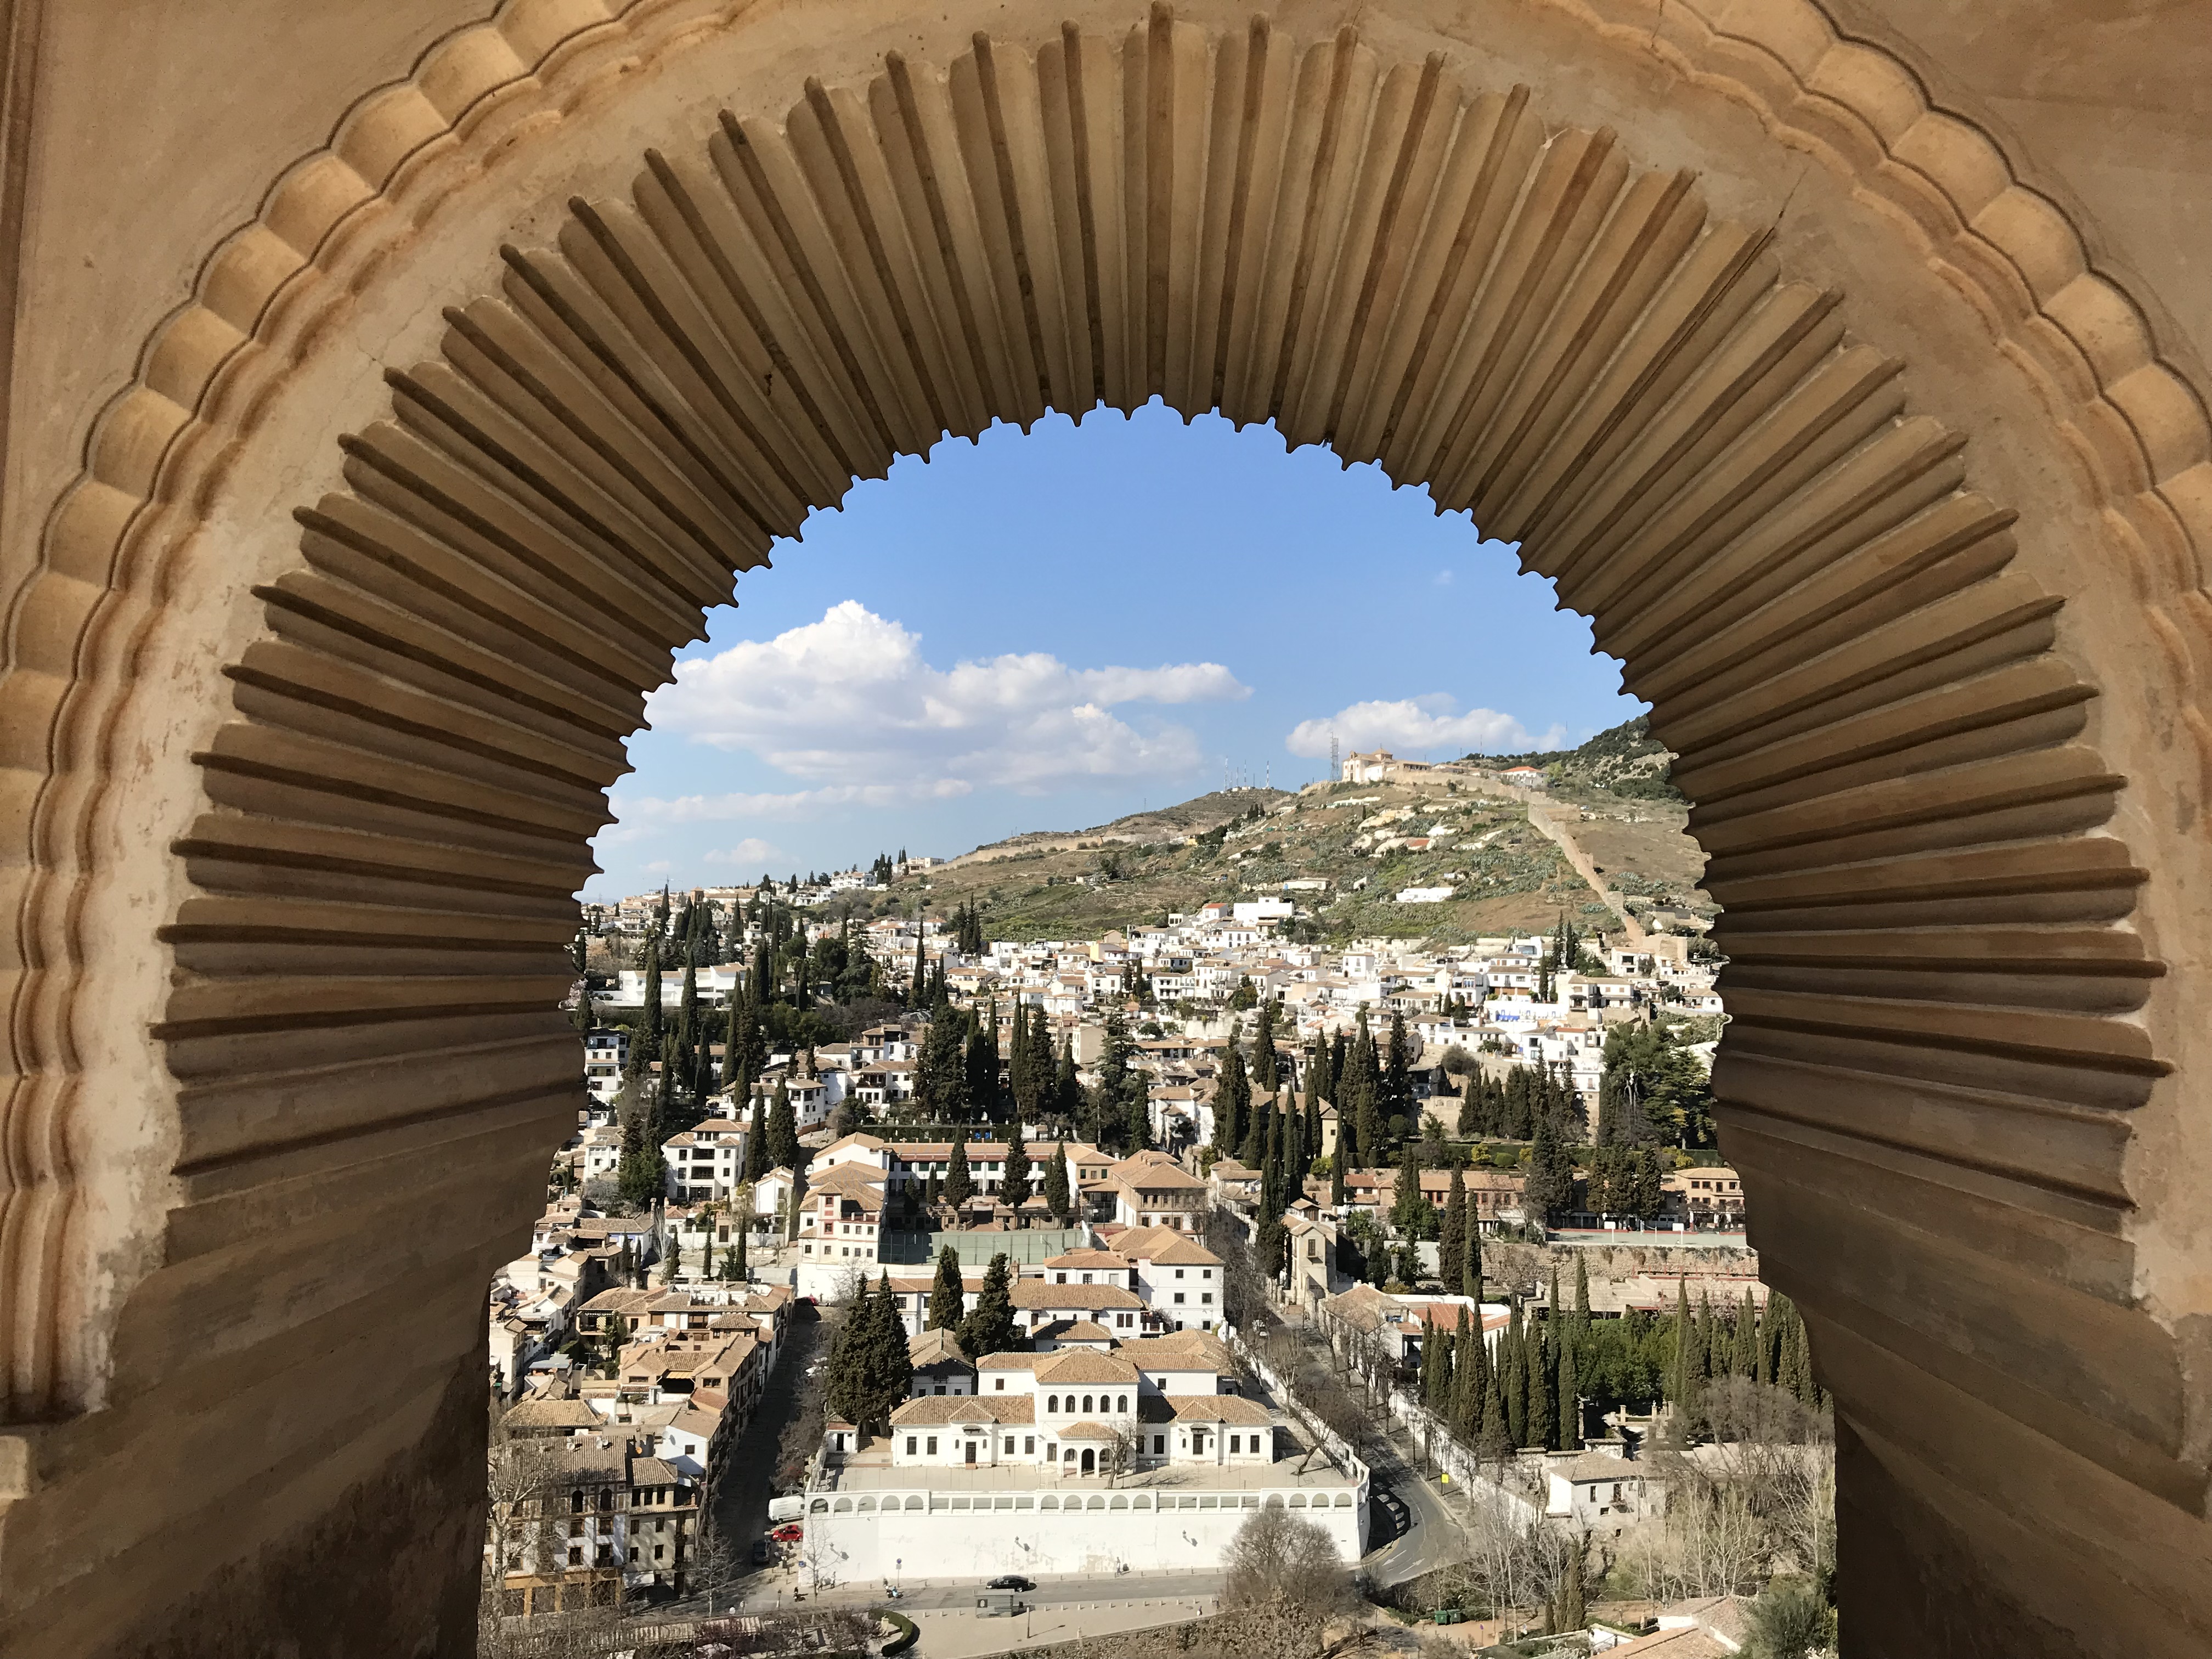
granada, architecture, arch, landmark, formation, ancient history, history, historic site, village, monument, medieval architecture, ruins